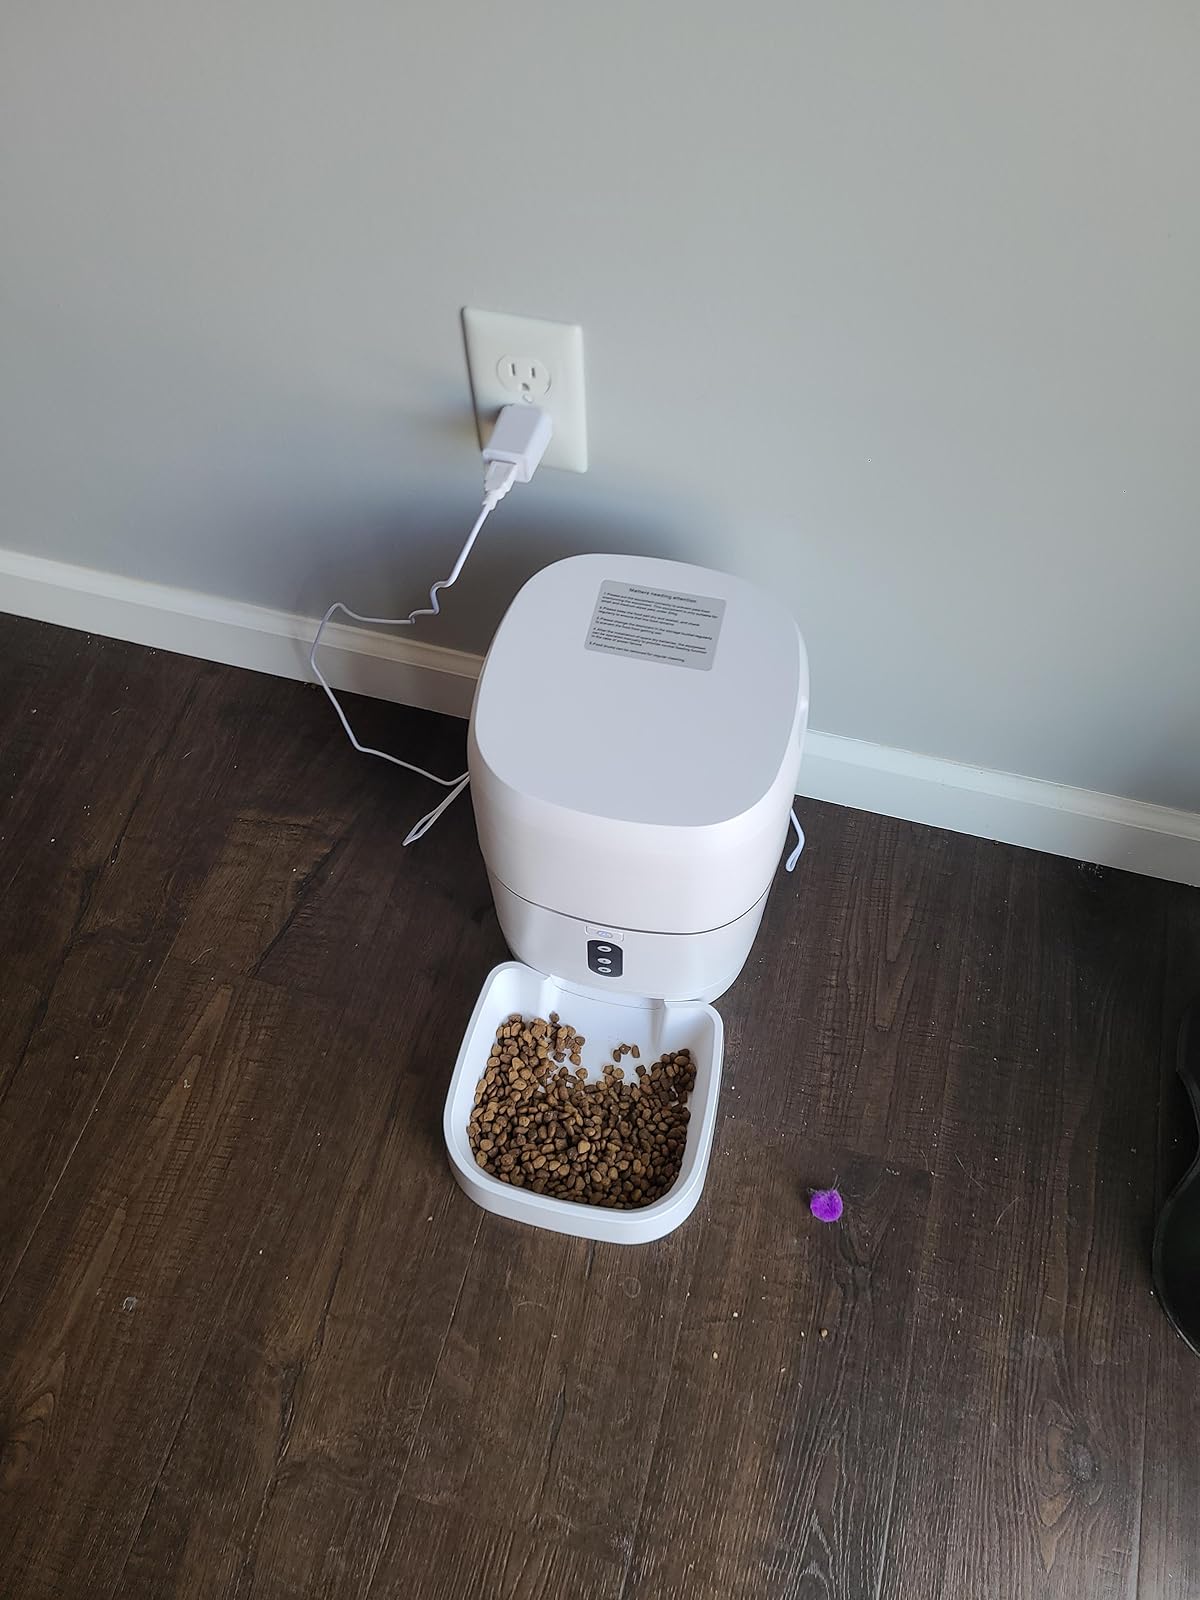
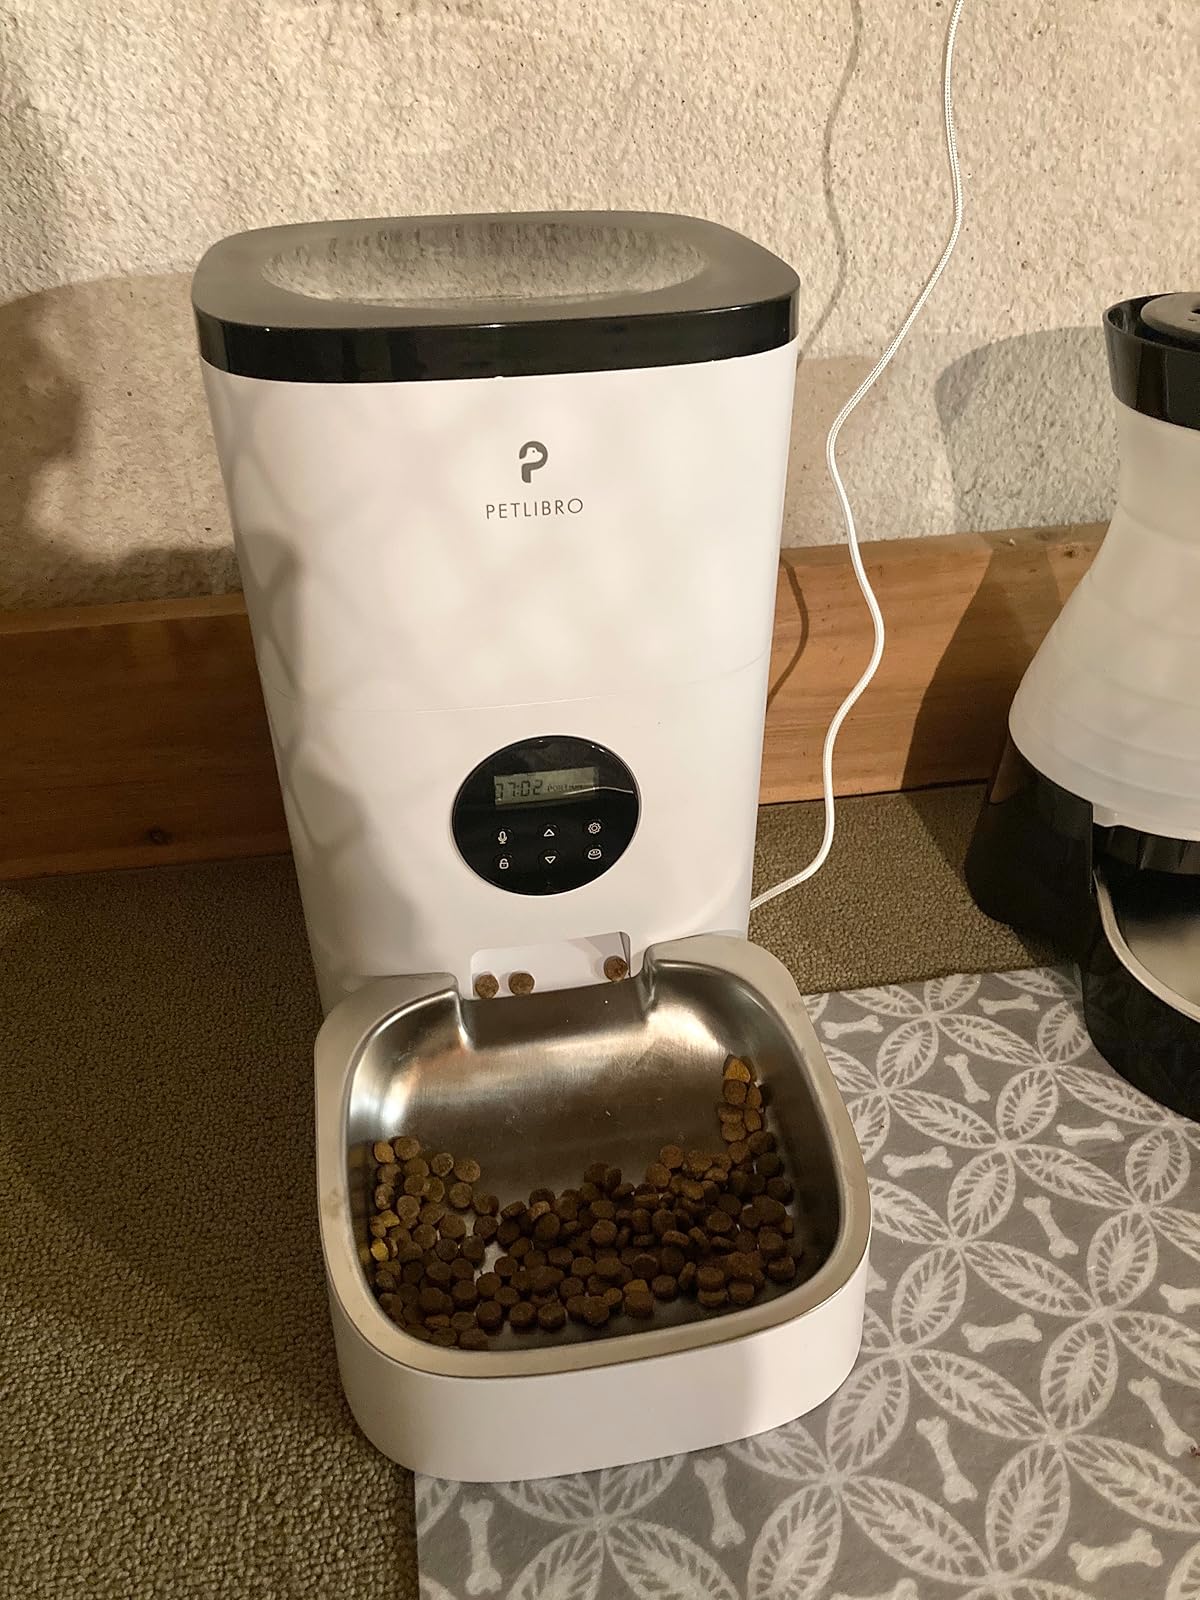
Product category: items_feeder
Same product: no